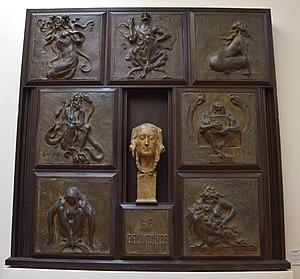
Sculptures in Musée d'Art et d'Industrie de Roubaix‎
Les Sept Péchés capitaux désignent l'ensemble formé par les sept péchés capitaux de la religion catholique :